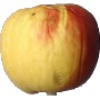
Label: red_yellow_apple